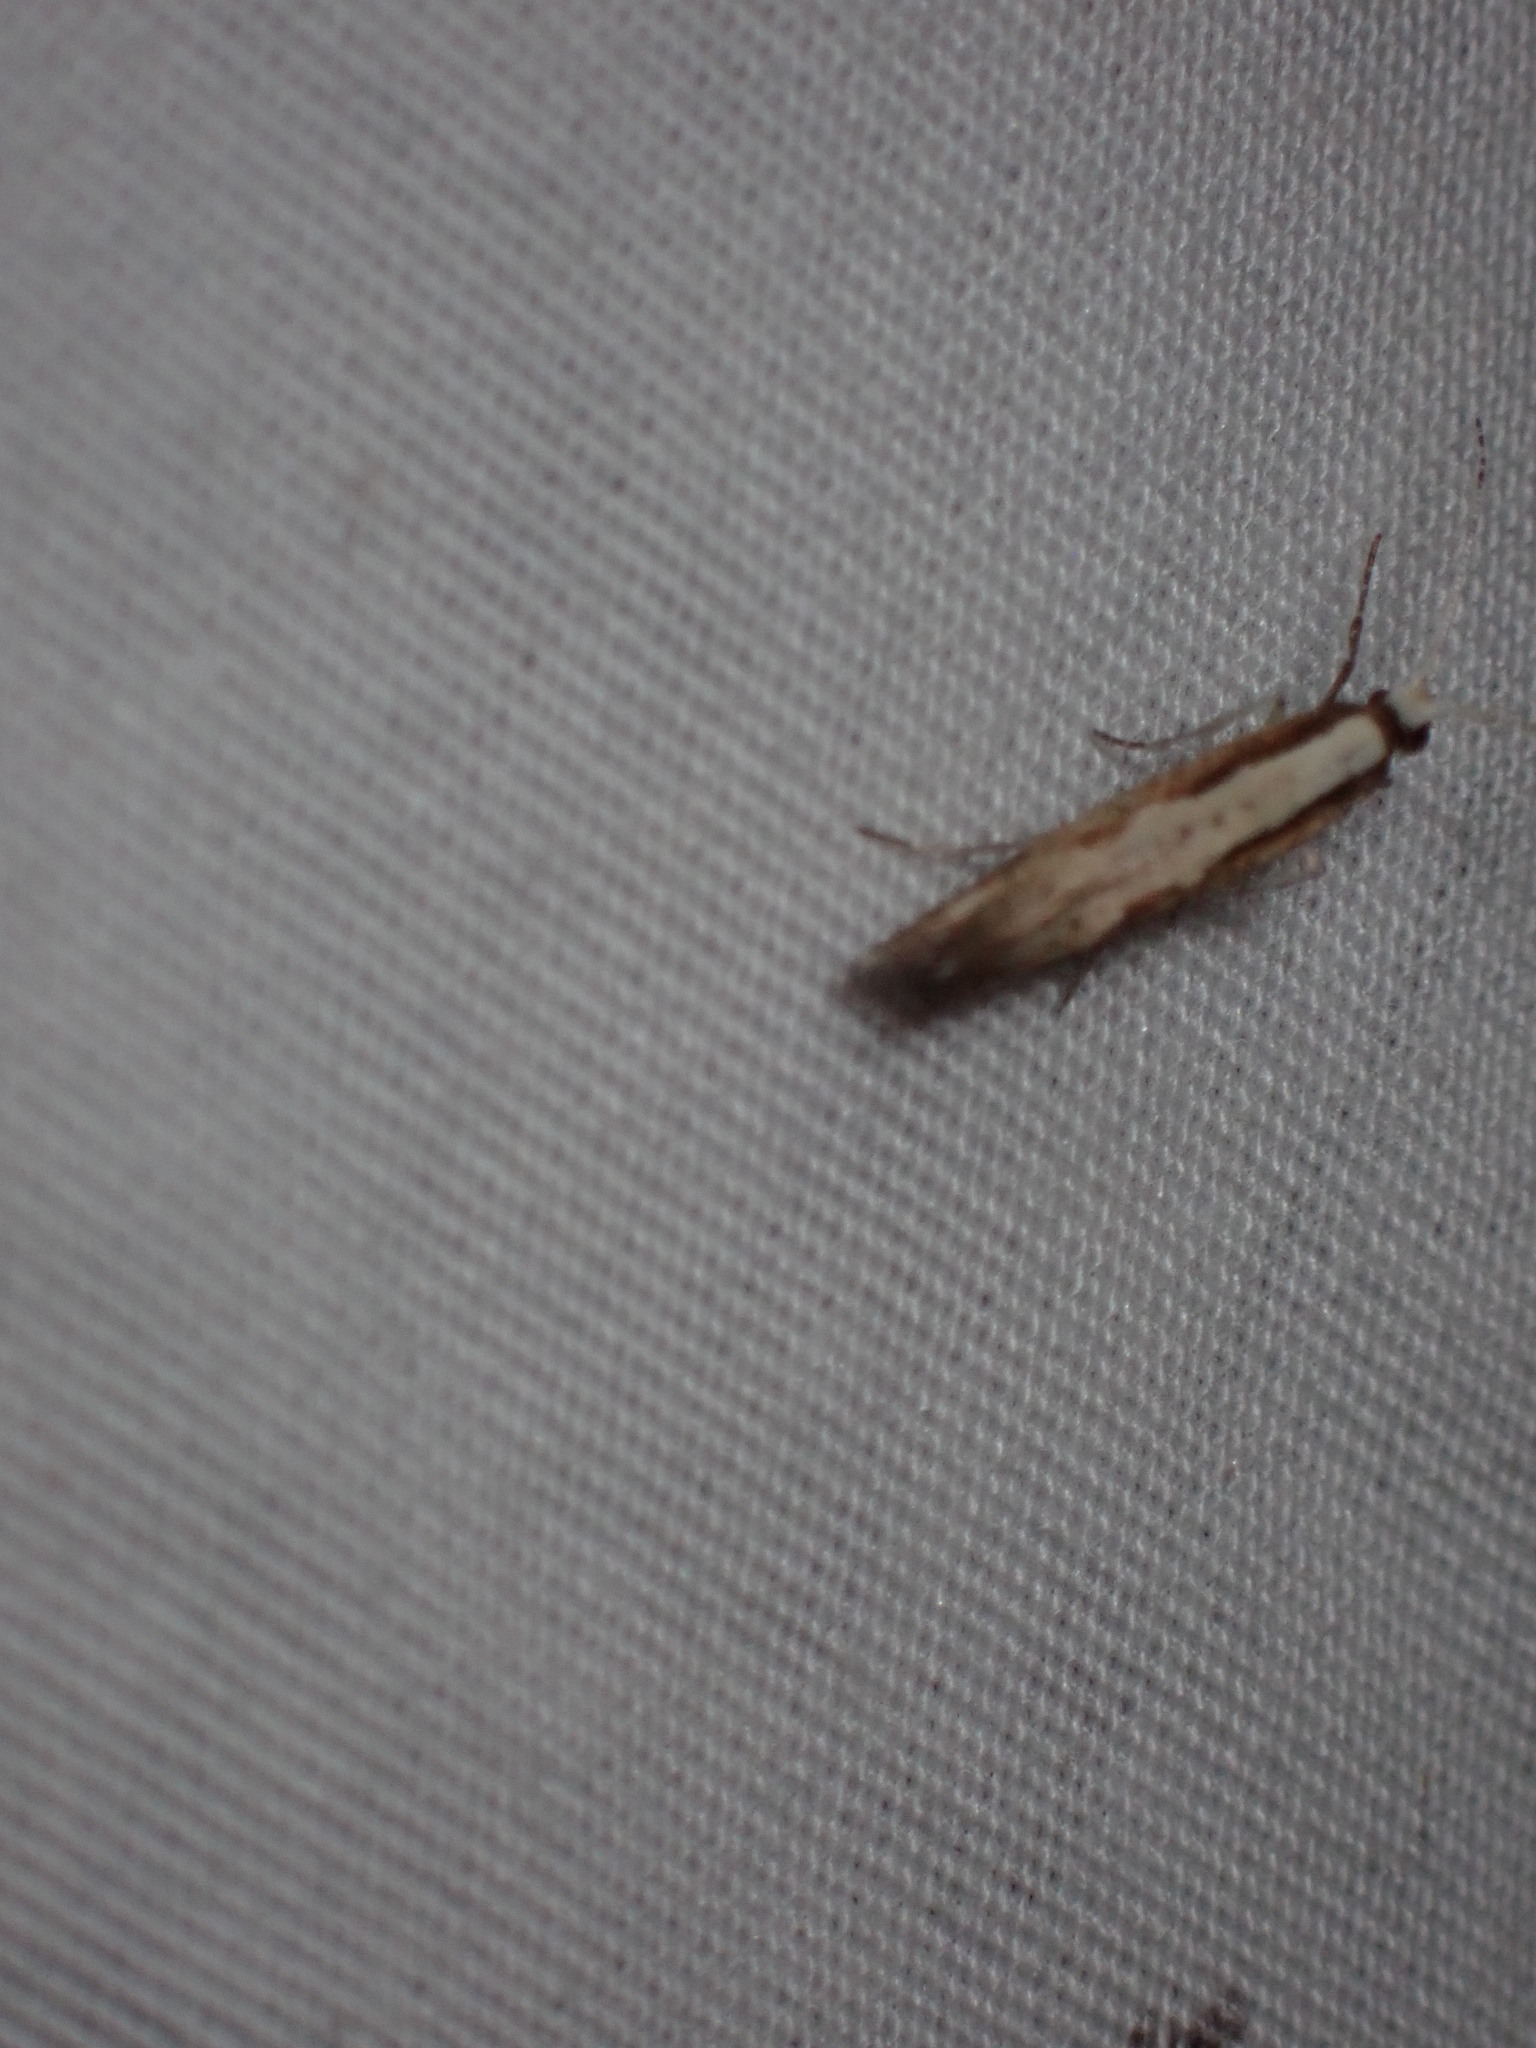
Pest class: diamondback_moth